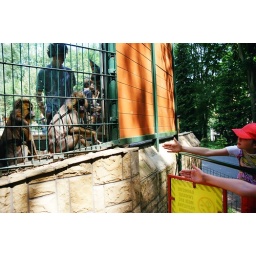
It's funny, because it looks like the boy is in the cage with the monkeys